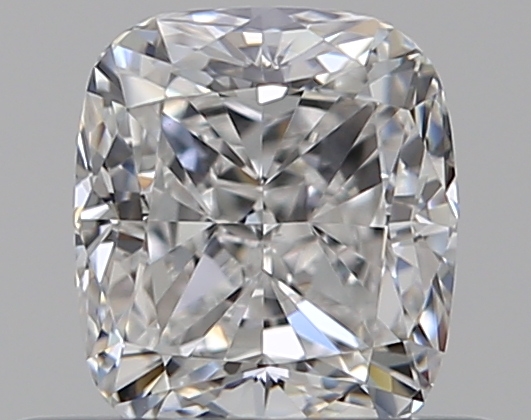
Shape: cushion
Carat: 0.51
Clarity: VS2
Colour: E
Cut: EX
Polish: EX
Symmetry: VG
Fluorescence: F
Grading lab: GIA
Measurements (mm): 4.78 x 4.23 x 2.95